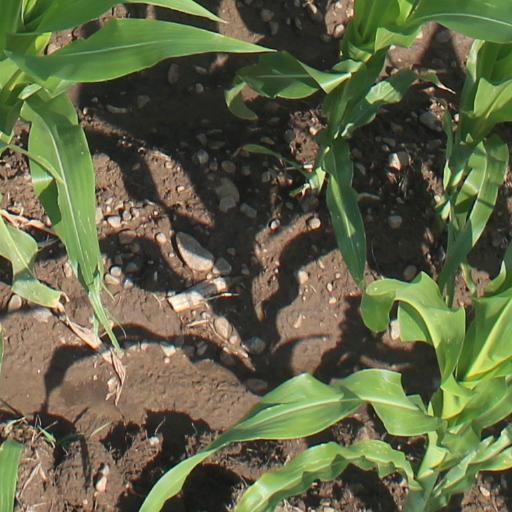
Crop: maize; corn